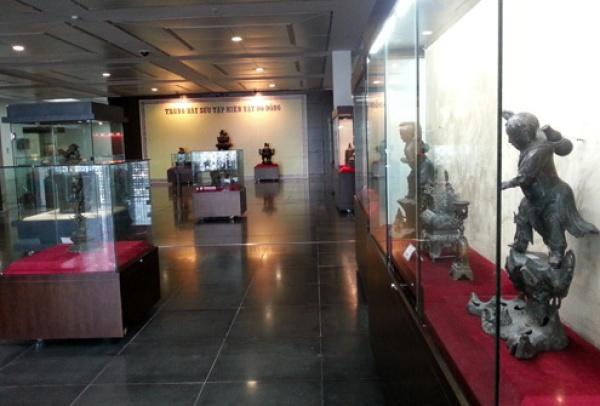
đây là khung cảnh phía bên trong khu trưng bày của một viện bảo tàng